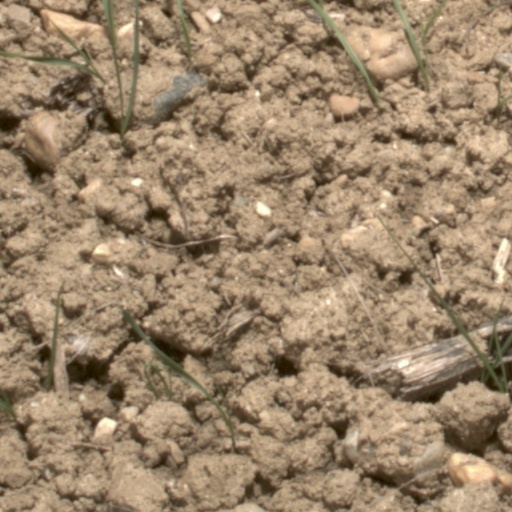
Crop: wheat